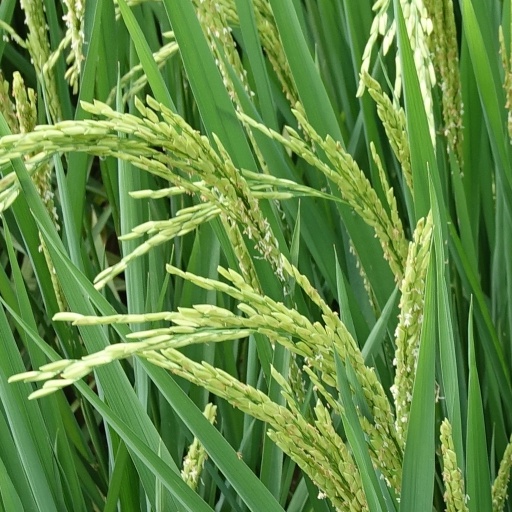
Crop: rice